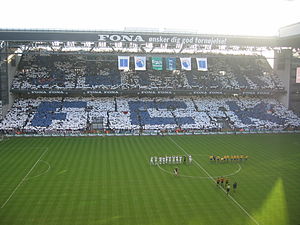
F.C. København Fan Club
Tifo i 2004.
F.C. København Fan Club er den eneste officielt godkendte fanklub til den danske fodboldklub F.C. København. Foreningen, som blev etableret den 24. oktober 1991, er hverken organisatorisk tilknyttet eller økonomisk afhængig af fodboldklubben. I løbet af 1990'erne og 2000'erne steg foreningens medlemstal betragteligt fra at være i alt 1.100 personer i august måned 1995 for derefter at toppe med over 21.700 registrerede medlemmer i midten af april måned 2007, hvilket på daværende tidspunkt gjorde FCKFC til den største fodboldfanklub i Danmark og blandt de største fodboldfanklubber i Skandinavien. Parkens bygningskompleks huser foreningens kontorer på Øster Allé 50, hvor de frivillige og administrativt ansatte arbejder. FCKFC er medstifter og medlem af paraplyorganisationen Danske Fodbold Fanklubber og forgængeren Superligaens Fanklub Forening. To gange årligt står fanklubben bag udgivelsen af medlemsbladet Brølet samtidig med at man varetager driften og administrationen af debatforummet Sidelinien.